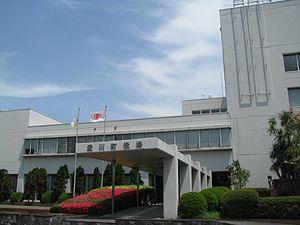
Aikawa est un bourg du district d'Aikō, dans la préfecture de Kanagawa au Japon.